Trocaz pigeon

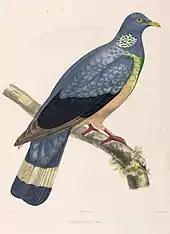
C L Bonaparte described the trocaz pigeon as "Trocaza bouvryi" in 1855

Pigeons can breed from their first year, and nesting occurs throughout the year, although mainly from February to June. The displays are similar to those of the common wood pigeon; the male climbs quickly in flight, gives a loud wing-clap, and then glides down with his wings and tail spread. The display may be repeated two or three times before the bird returns to a perch. On the ground the male performs a bowing display with his neck inflated to show off the iridescent neck patches; meanwhile, the tail is raised, fanned, then closed again. This display is usually accompanied by calling. The nest is a typical pigeon construction, a flimsy structure of twigs and grasses usually placed high in a tree in thick forest. One, rarely two, smooth white eggs are laid, although no nest with two chicks has ever been found. The eggs, in size, are incubated for 19–20 days; the young are able to fly in 28 days, and are independent within eight weeks.